Jasmine Delaney

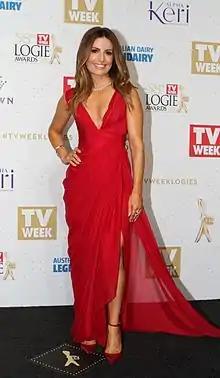
Jasmine befriends Leah Patterson, played by Ada Nicodemou ("pictured").

As Frost's character was introduced by herself, she was given an immediate connection to the Bay through Leah Patterson (Ada Nicodemou), who sits by Jasmine's hospital bed when she learns that she has no family. When Jasmine is woken up from her coma, she thrashes around as she is confused and scared. Frost commented that even though she had never acted before, she was immediately given a "dramatic entrance". After learning that Jasmine has discharged herself, Leah finds her wandering around the Bay and takes her to the Pier Diner. There, Leah explains that Kat's death was not Jasmine's fault. Frost said Jasmine is quite anxious and shows "a lot of depth and darkness" in her first scenes. Frost found that she was able to empathise with her character, and used her own experiences with mental health issues to help her during filming.